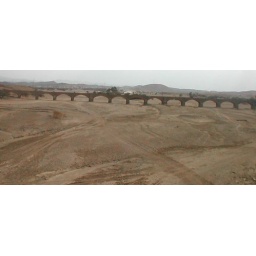
Rail bridge over an Eritrean river